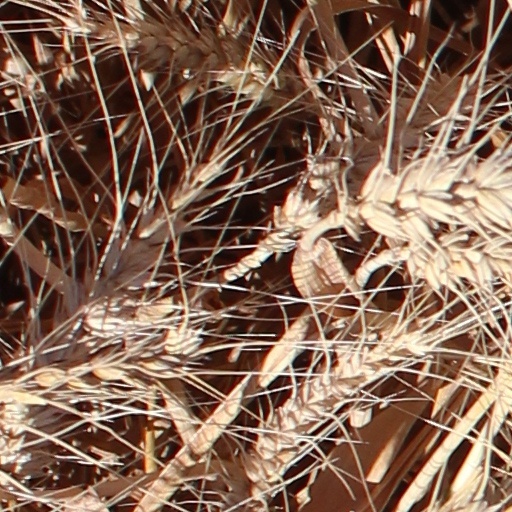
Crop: wheat